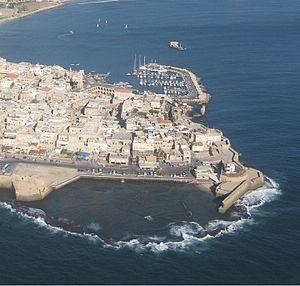
La Croix des assassins est un roman policier d'Éric Giacometti et Jacques Ravenne, publié en 2008. C'est le cinquième tome de la série des enquêtes du commissaire Antoine Marcas.
Le siège de Saint-Jean-d'Acre est un épisode de la campagne d'Égypte, qui eut lieu dans l'actuelle ville d'Acre en Israël, qui commence le 20 mars 1799 et se termine le 21 mai 1799 sur un retrait des troupes françaises.
Le phare d'Acre est un phare actif situé dans le port d'Acre dans le District nord de l'État d'Israël, sur la côte méditerranéenne.